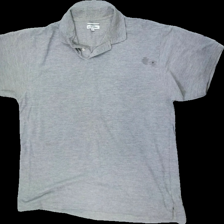
View: front
Type: Skirt
Category: Men
Brand: Not in the list
Brand text on label: Creem active
Colors: Grey
Material: Unknown
Cut: Regular
Size: XL
Season: All
Stains: Major
Price range: <50
Recommended usage: Export